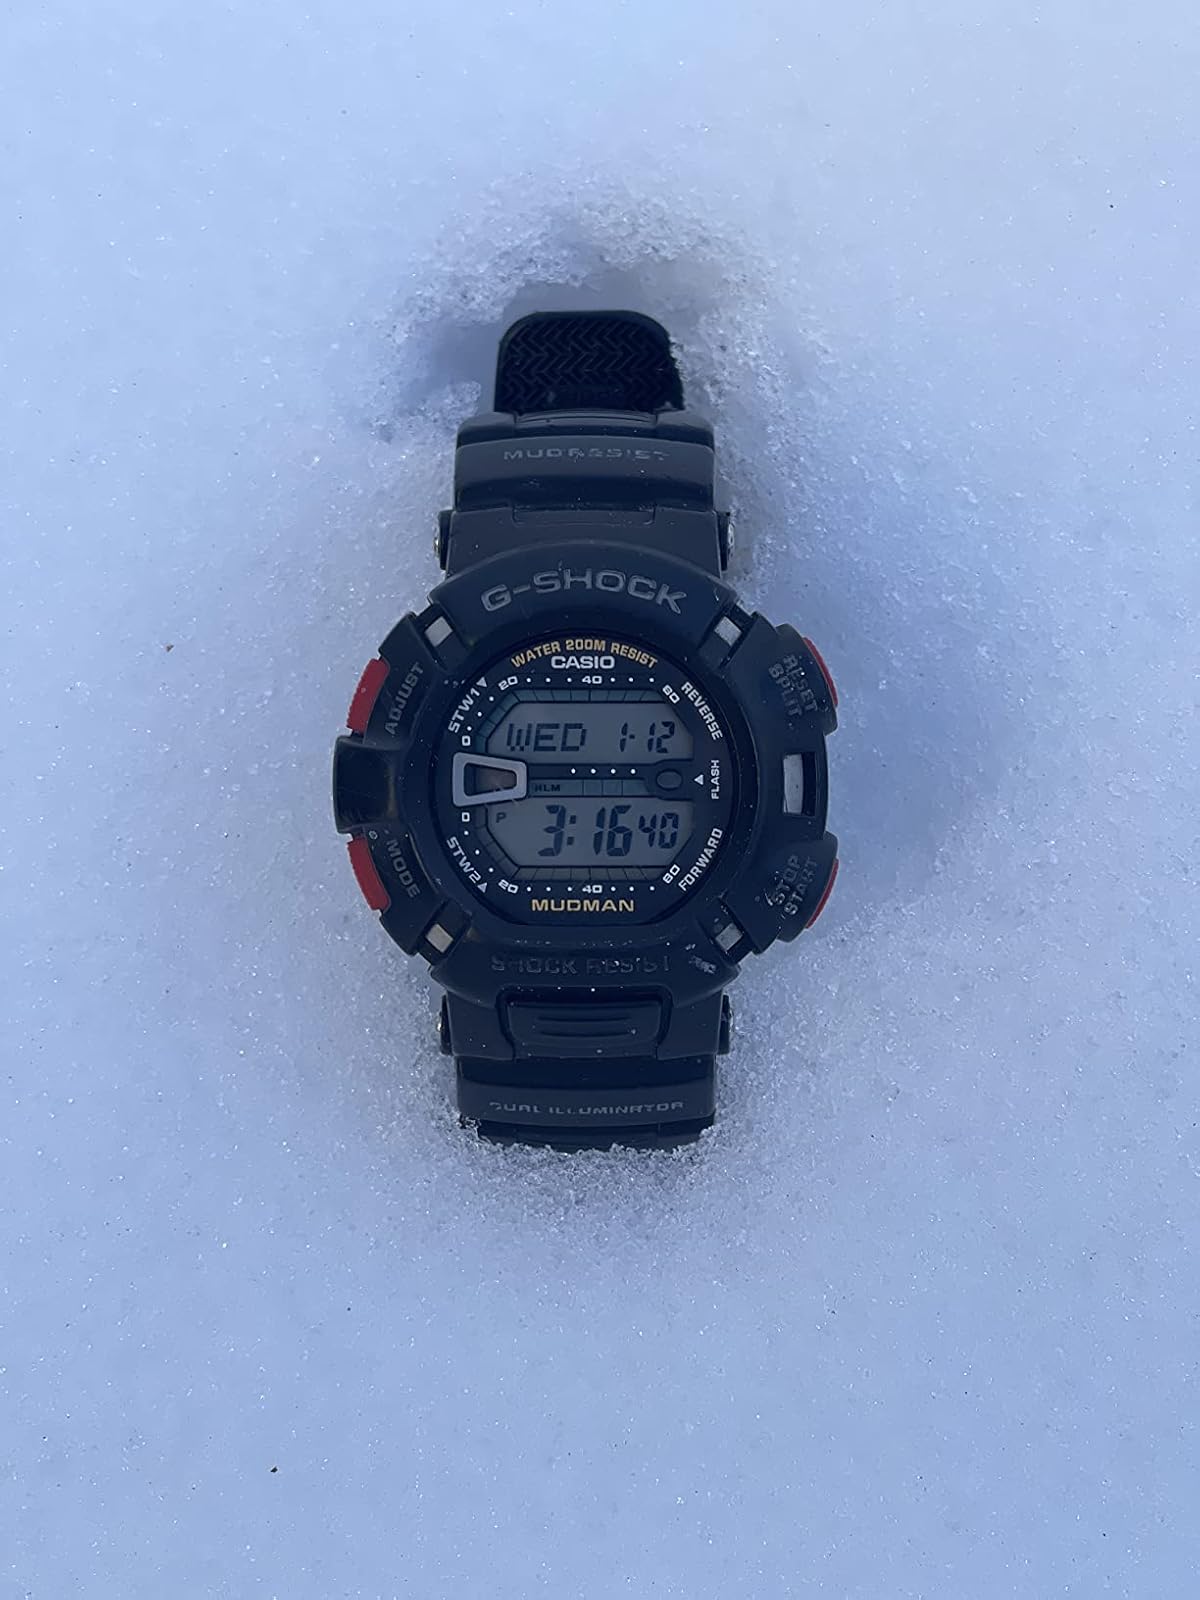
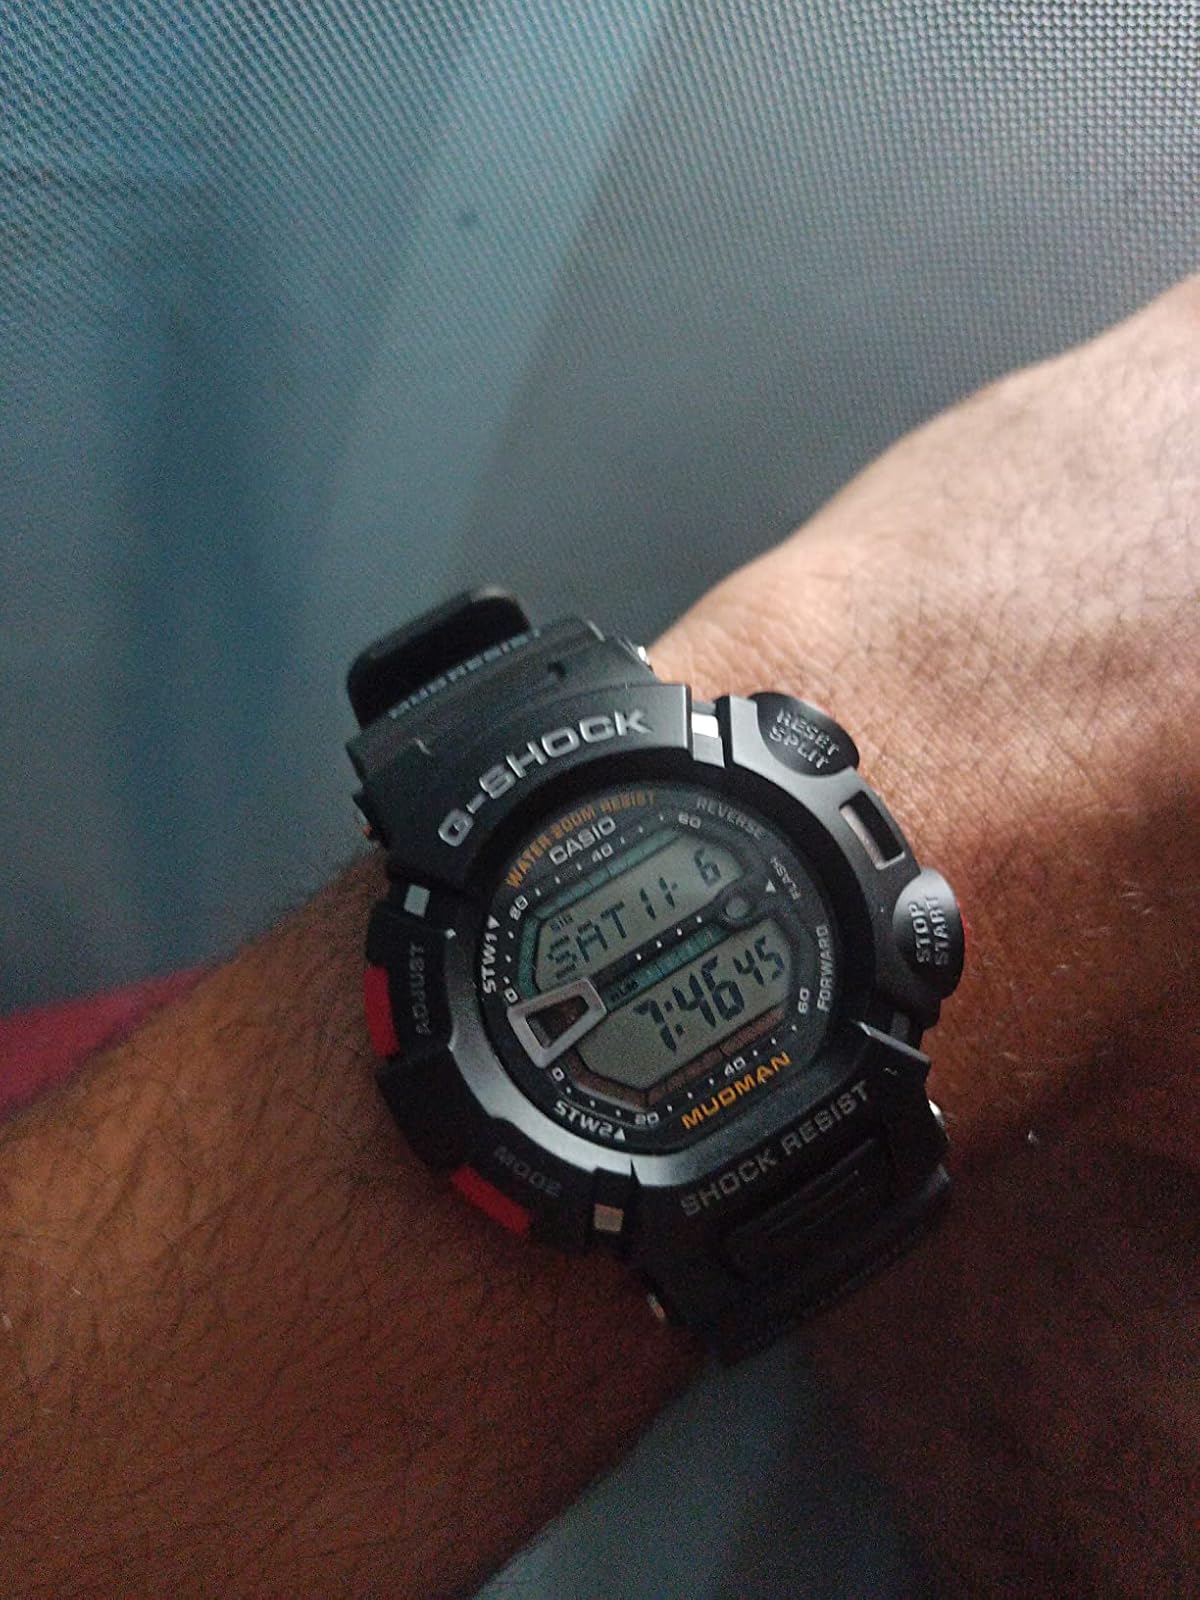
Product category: accessories_watch
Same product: yes